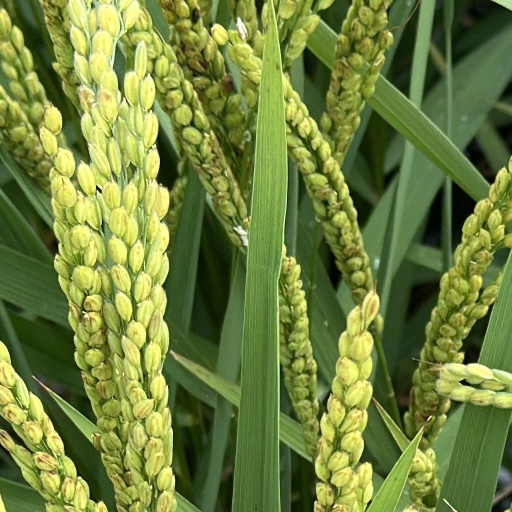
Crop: rice